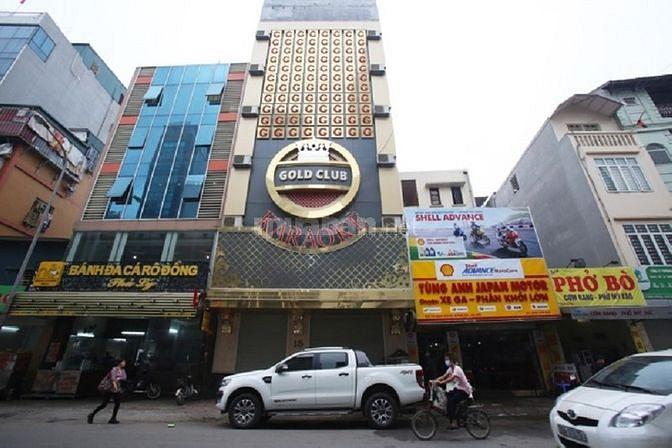
có một chiếc xe bán tải đang đỗ ở bên lề đường